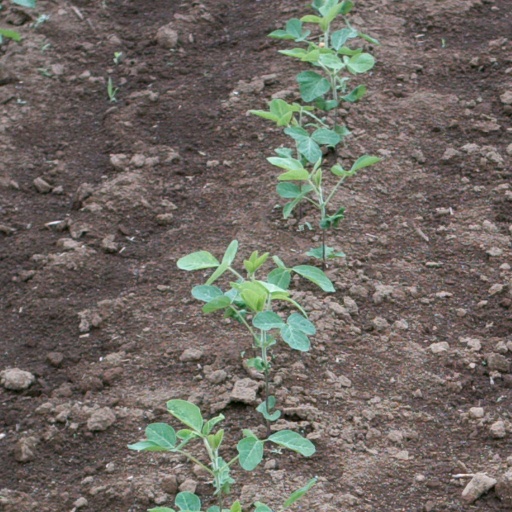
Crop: soybean